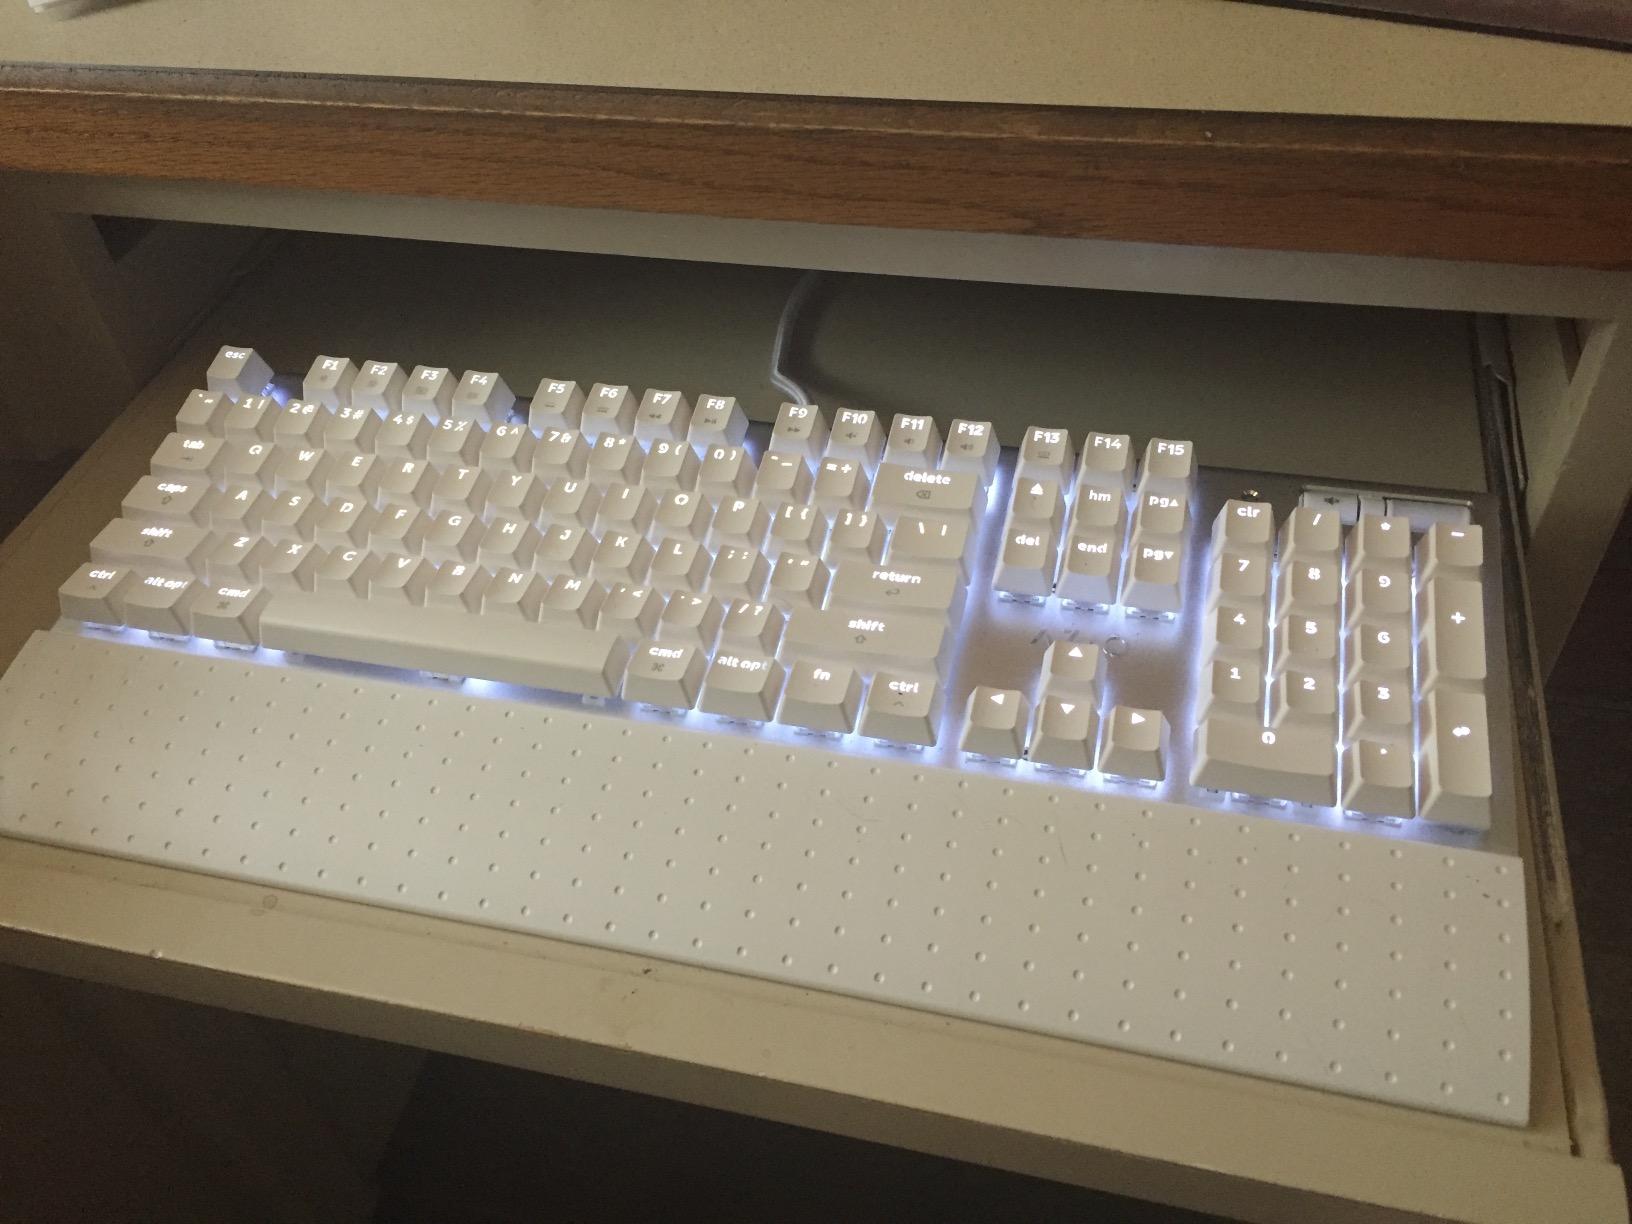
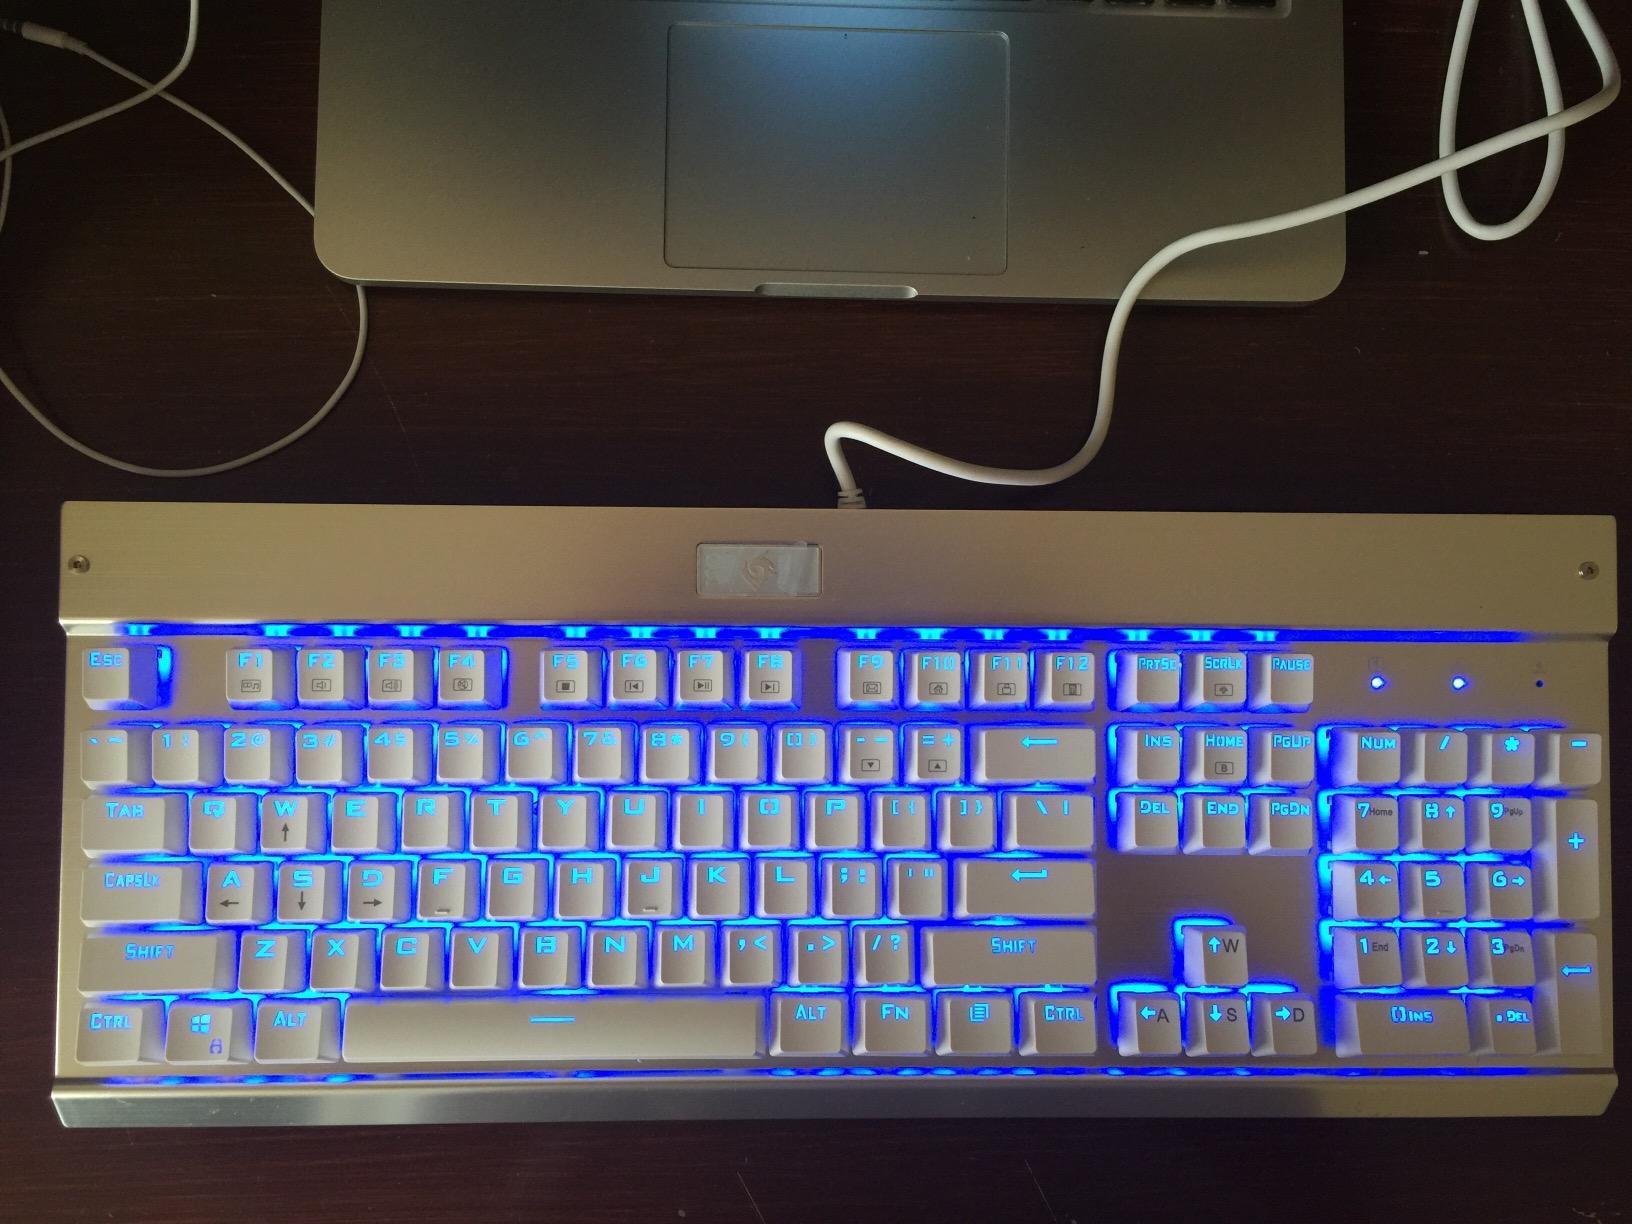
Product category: keyboard
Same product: no